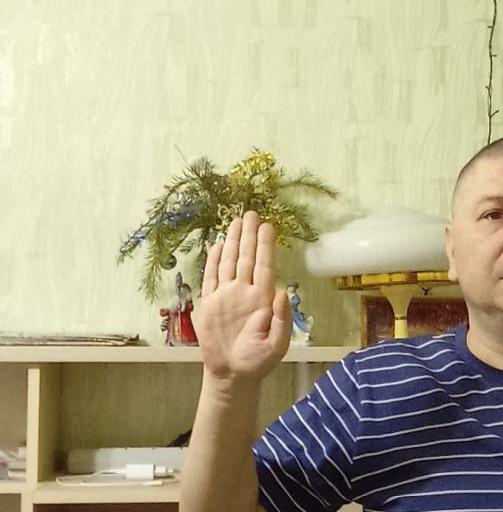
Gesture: stop